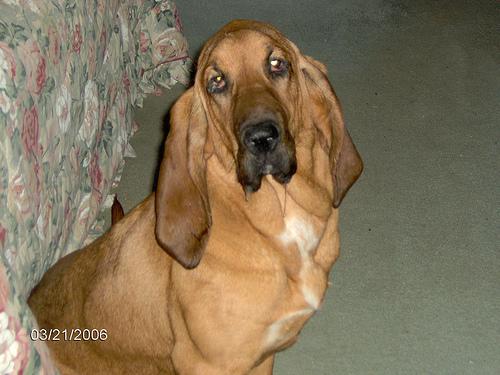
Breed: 207-n000044-bloodhound